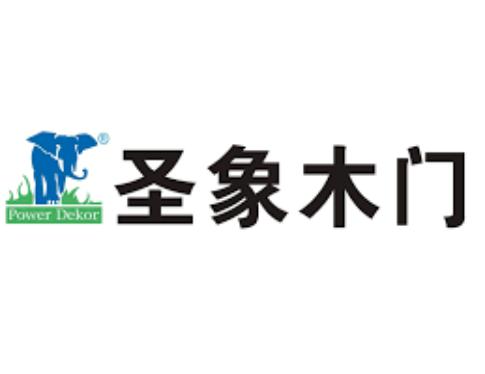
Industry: Necessities